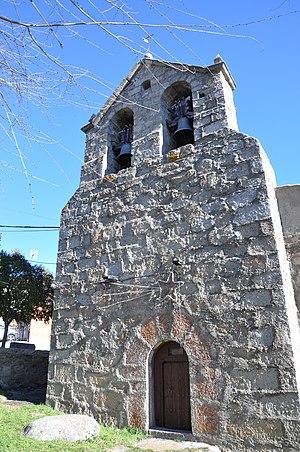
Navatalgordo est une commune de la province d'Ávila dans la communauté autonome de Castille-et-León en Espagne.